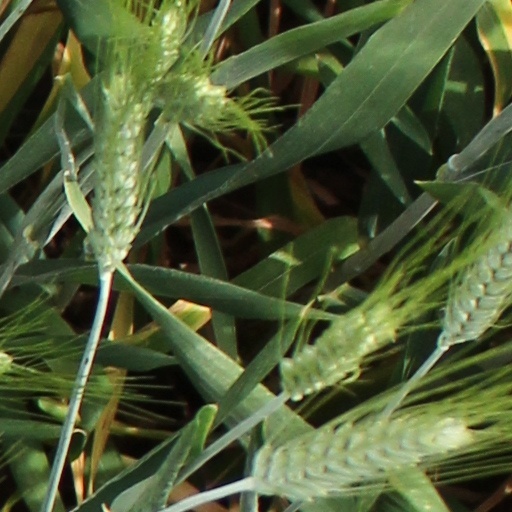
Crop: wheat